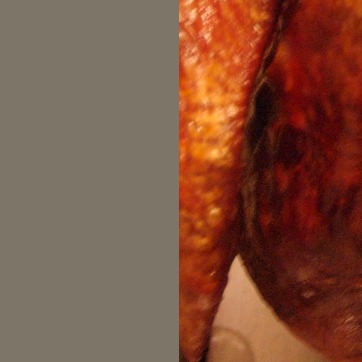
Material: food